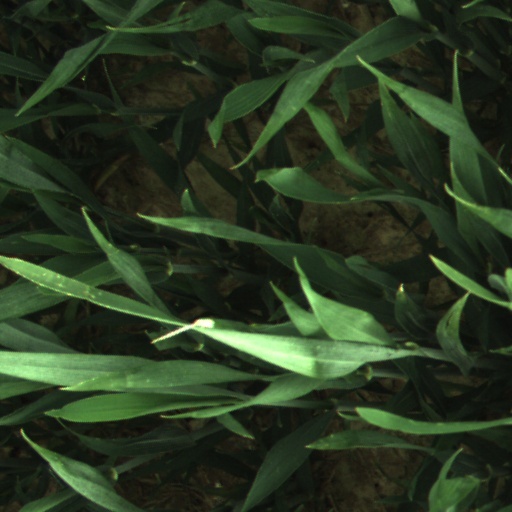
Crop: wheat